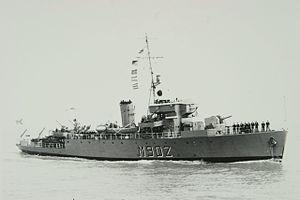
Le M902 ""Van Haverbecke de la Force Navale (Belgique)